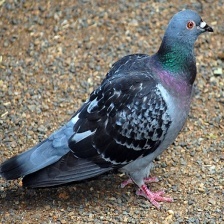
Species: ROCK DOVE
Scientific name: COLUMBA LIVIA